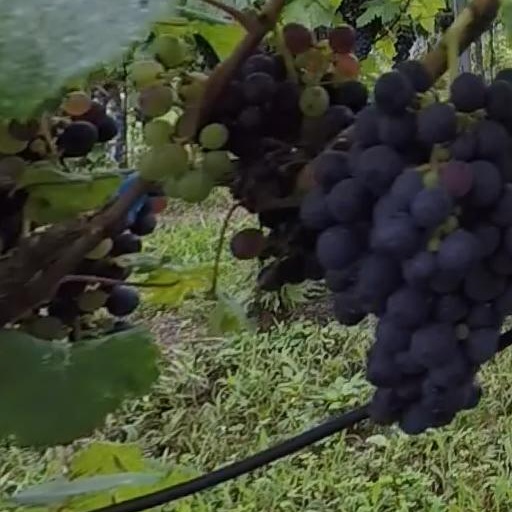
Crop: grape